Mildred Paxton Moody

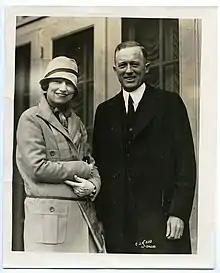
Mildred Paxton and Dan Moody

Mildred Paxton Moody (April 20, 1897 – March 1, 1983) was the wife of Texas Governor Dan Moody. Upon her recommendation the 42nd Texas Legislature established the Board of Mansion Supervisors in 1931, with Mrs. Moody as the first head of the Board. Until its abolishment in 1965, the Board oversaw all interior and exterior upkeep and enhancements to the Texas Governor's Mansion.